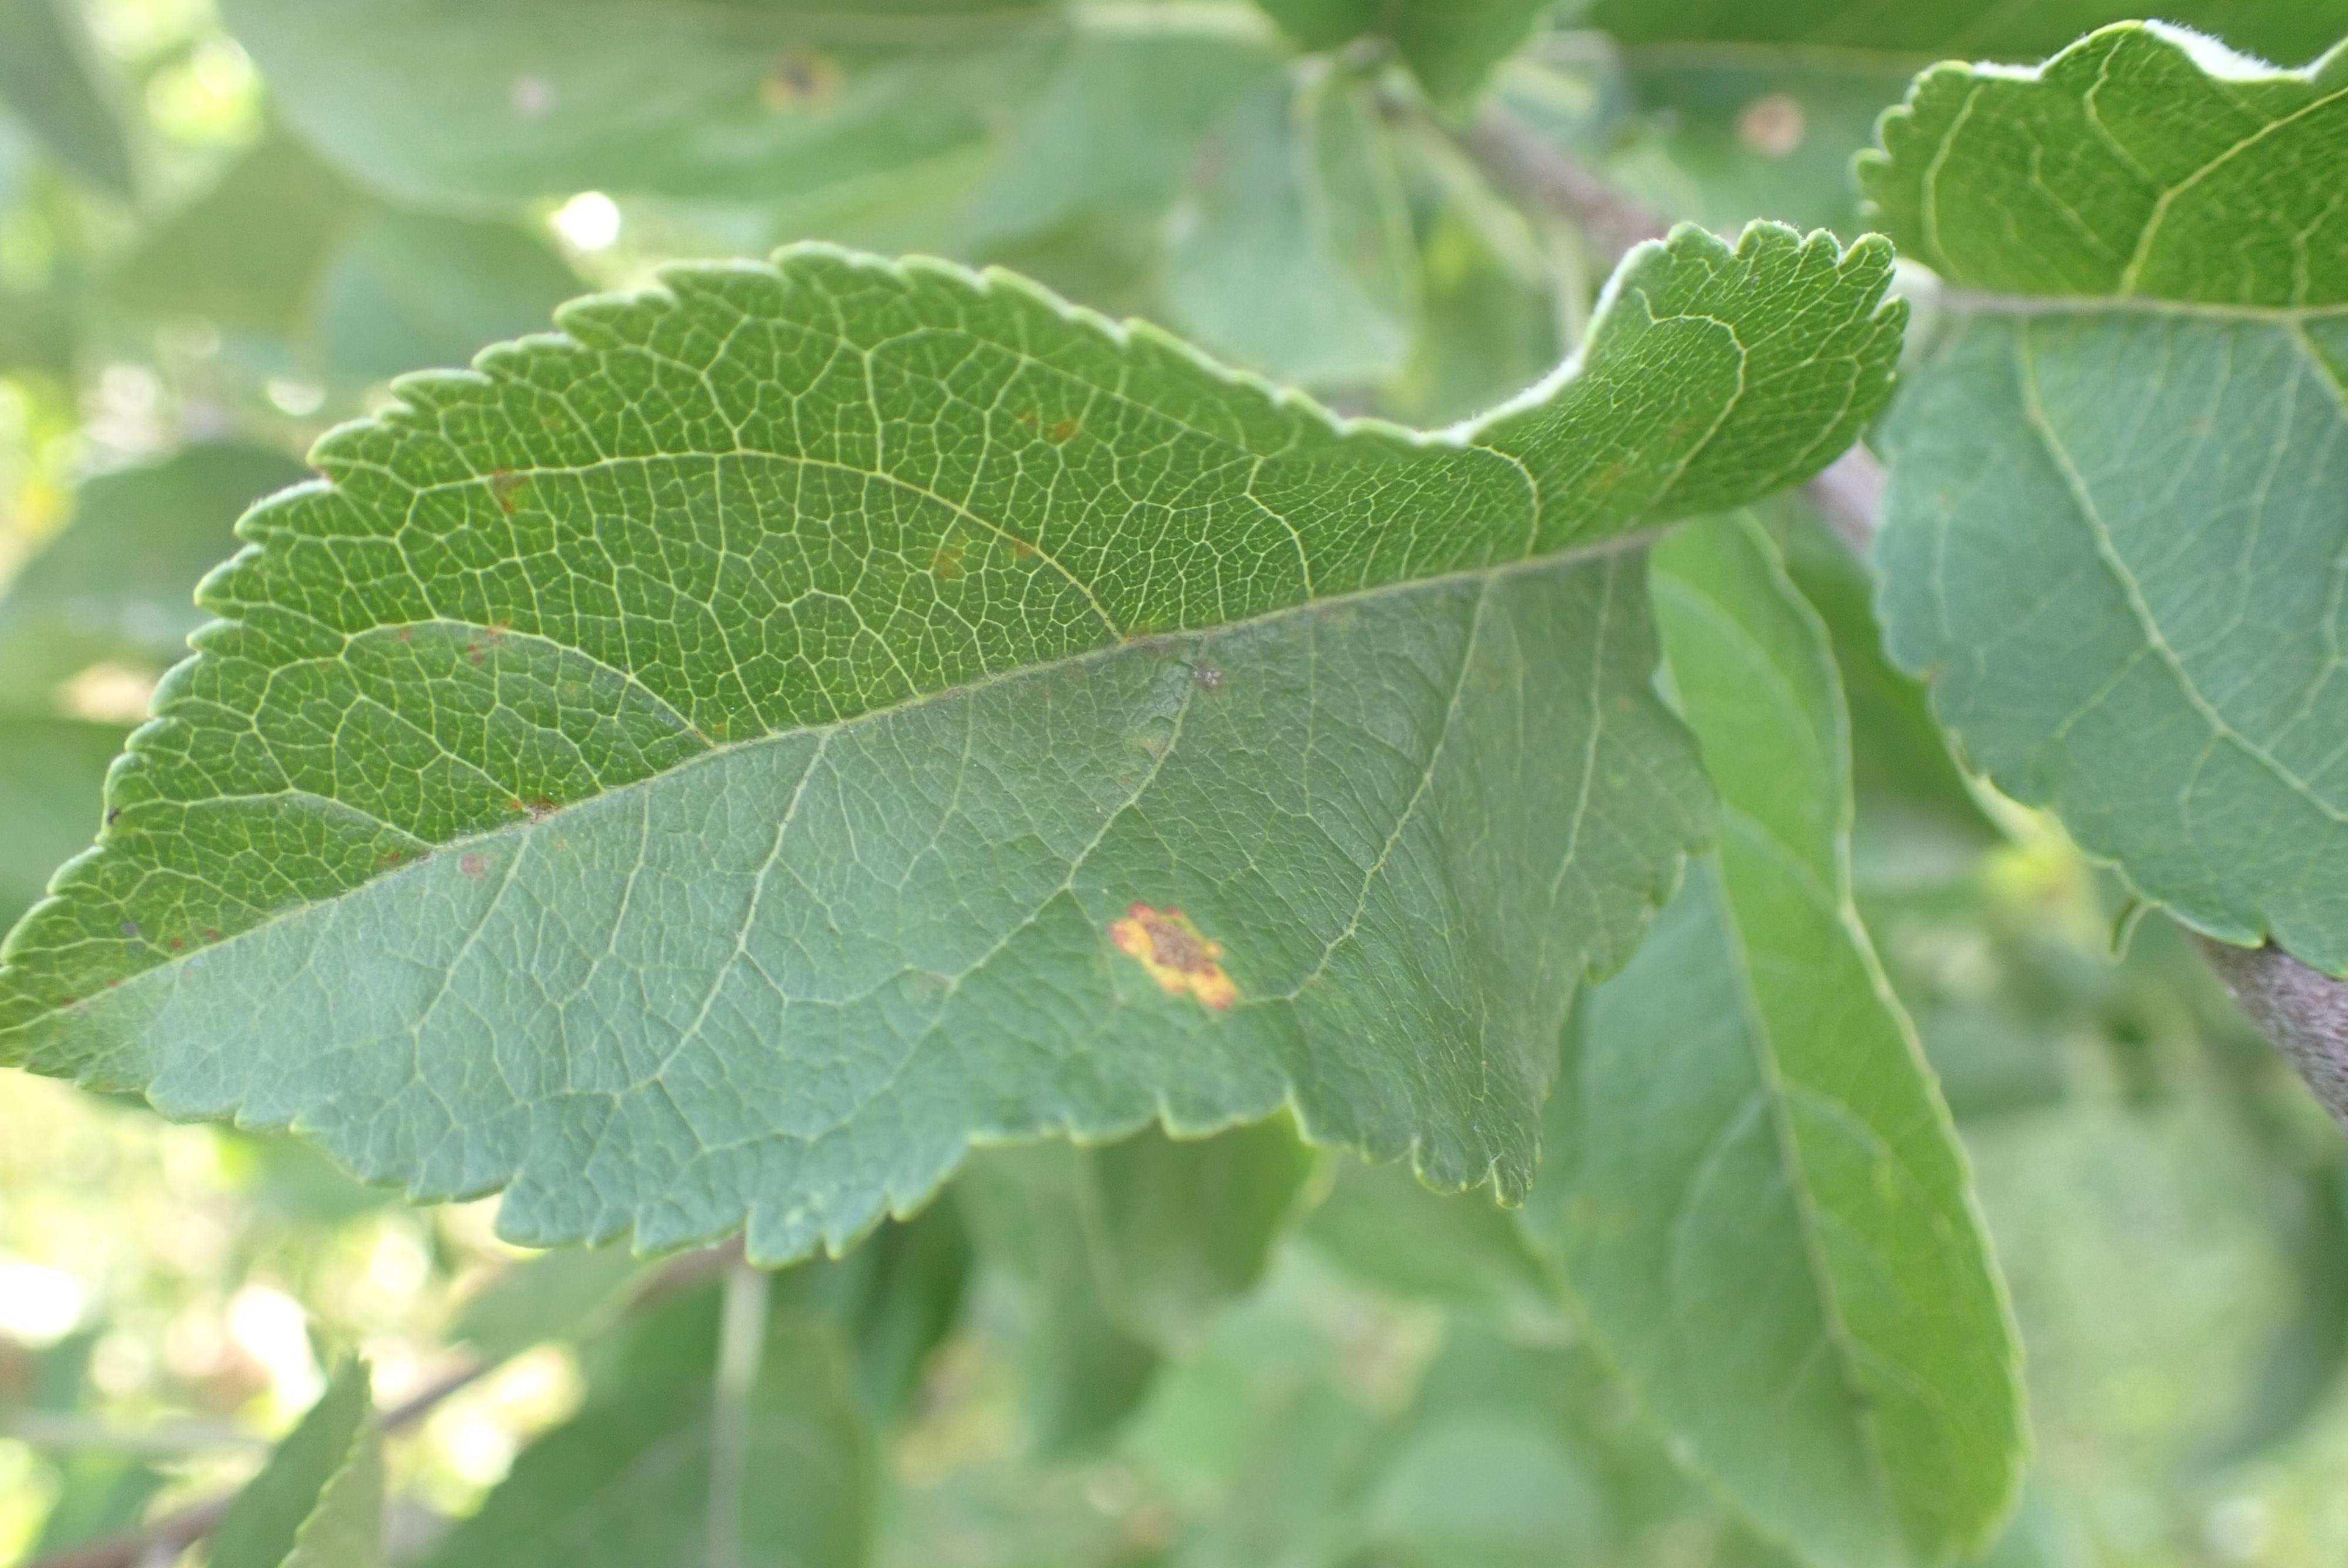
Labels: complex